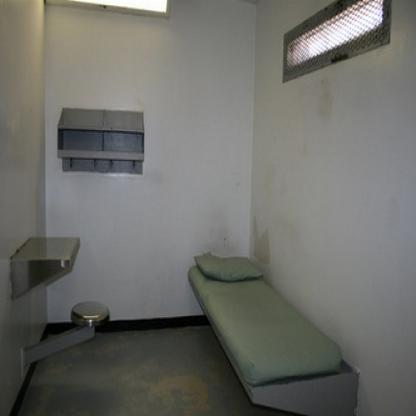
Scene: Indoor